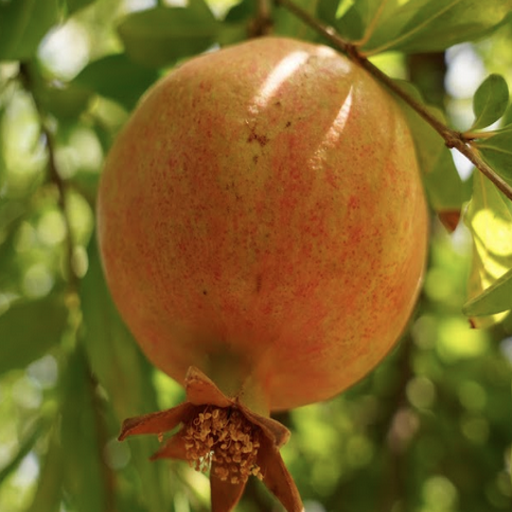
Label: Healthy